The Big Brawl

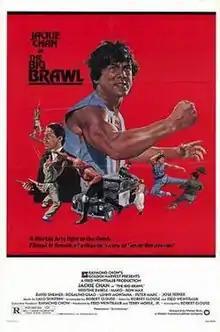
Theatrical release poster

The Big Brawl (also released as Battle Creek Brawl) is a 1980 martial arts action comedy film which marked Jackie Chan's first attempt to break into the American movie Hollywood market. A joint Hong Kong and American co-production, it was directed by American filmmaker Robert Clouse and featured much of the crew from "Enter the Dragon" (1973), which was also produced by Golden Harvest Studios. The film also co-stars Mako, Kristine DeBell, and José Ferrer.